Marshall Applewhite

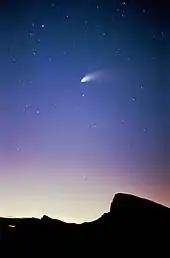
Comet Hale–Bopp over California in April 1997

In October 1996, the group rented a mansion in Rancho Santa Fe, California. That year, they recorded two video messages in which they offered their viewers a "last chance to evacuate Earth". Around the same time, they learned of the approach of Comet Hale–Bopp. Applewhite now believed that Nettles was aboard a spaceship trailing the comet, and that she planned to rendezvous with them. He told his followers that the vessel would transport them to an empyrean destination, and that a government conspiracy was attempting to suppress word of the craft. In addition, he stated that his deceased followers would be taken by the vessel, as well, a belief that resembled the Christian pretribulation rapture doctrine. How he learned of the comet or why he believed that it was accompanied by extraterrestrials or why he should have believed the dead Nettles would be with them is not known.